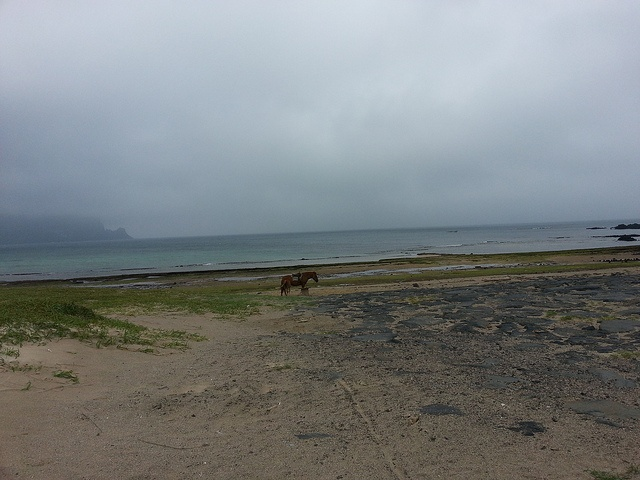
A secluded horse standing on a beach near a dog.
A horse on the beach with the ocean in the background
A horse standing all alone on a grassy beach.
A small elephant walking along a sandy beach.
A faraway view of a horse on a barren coast.